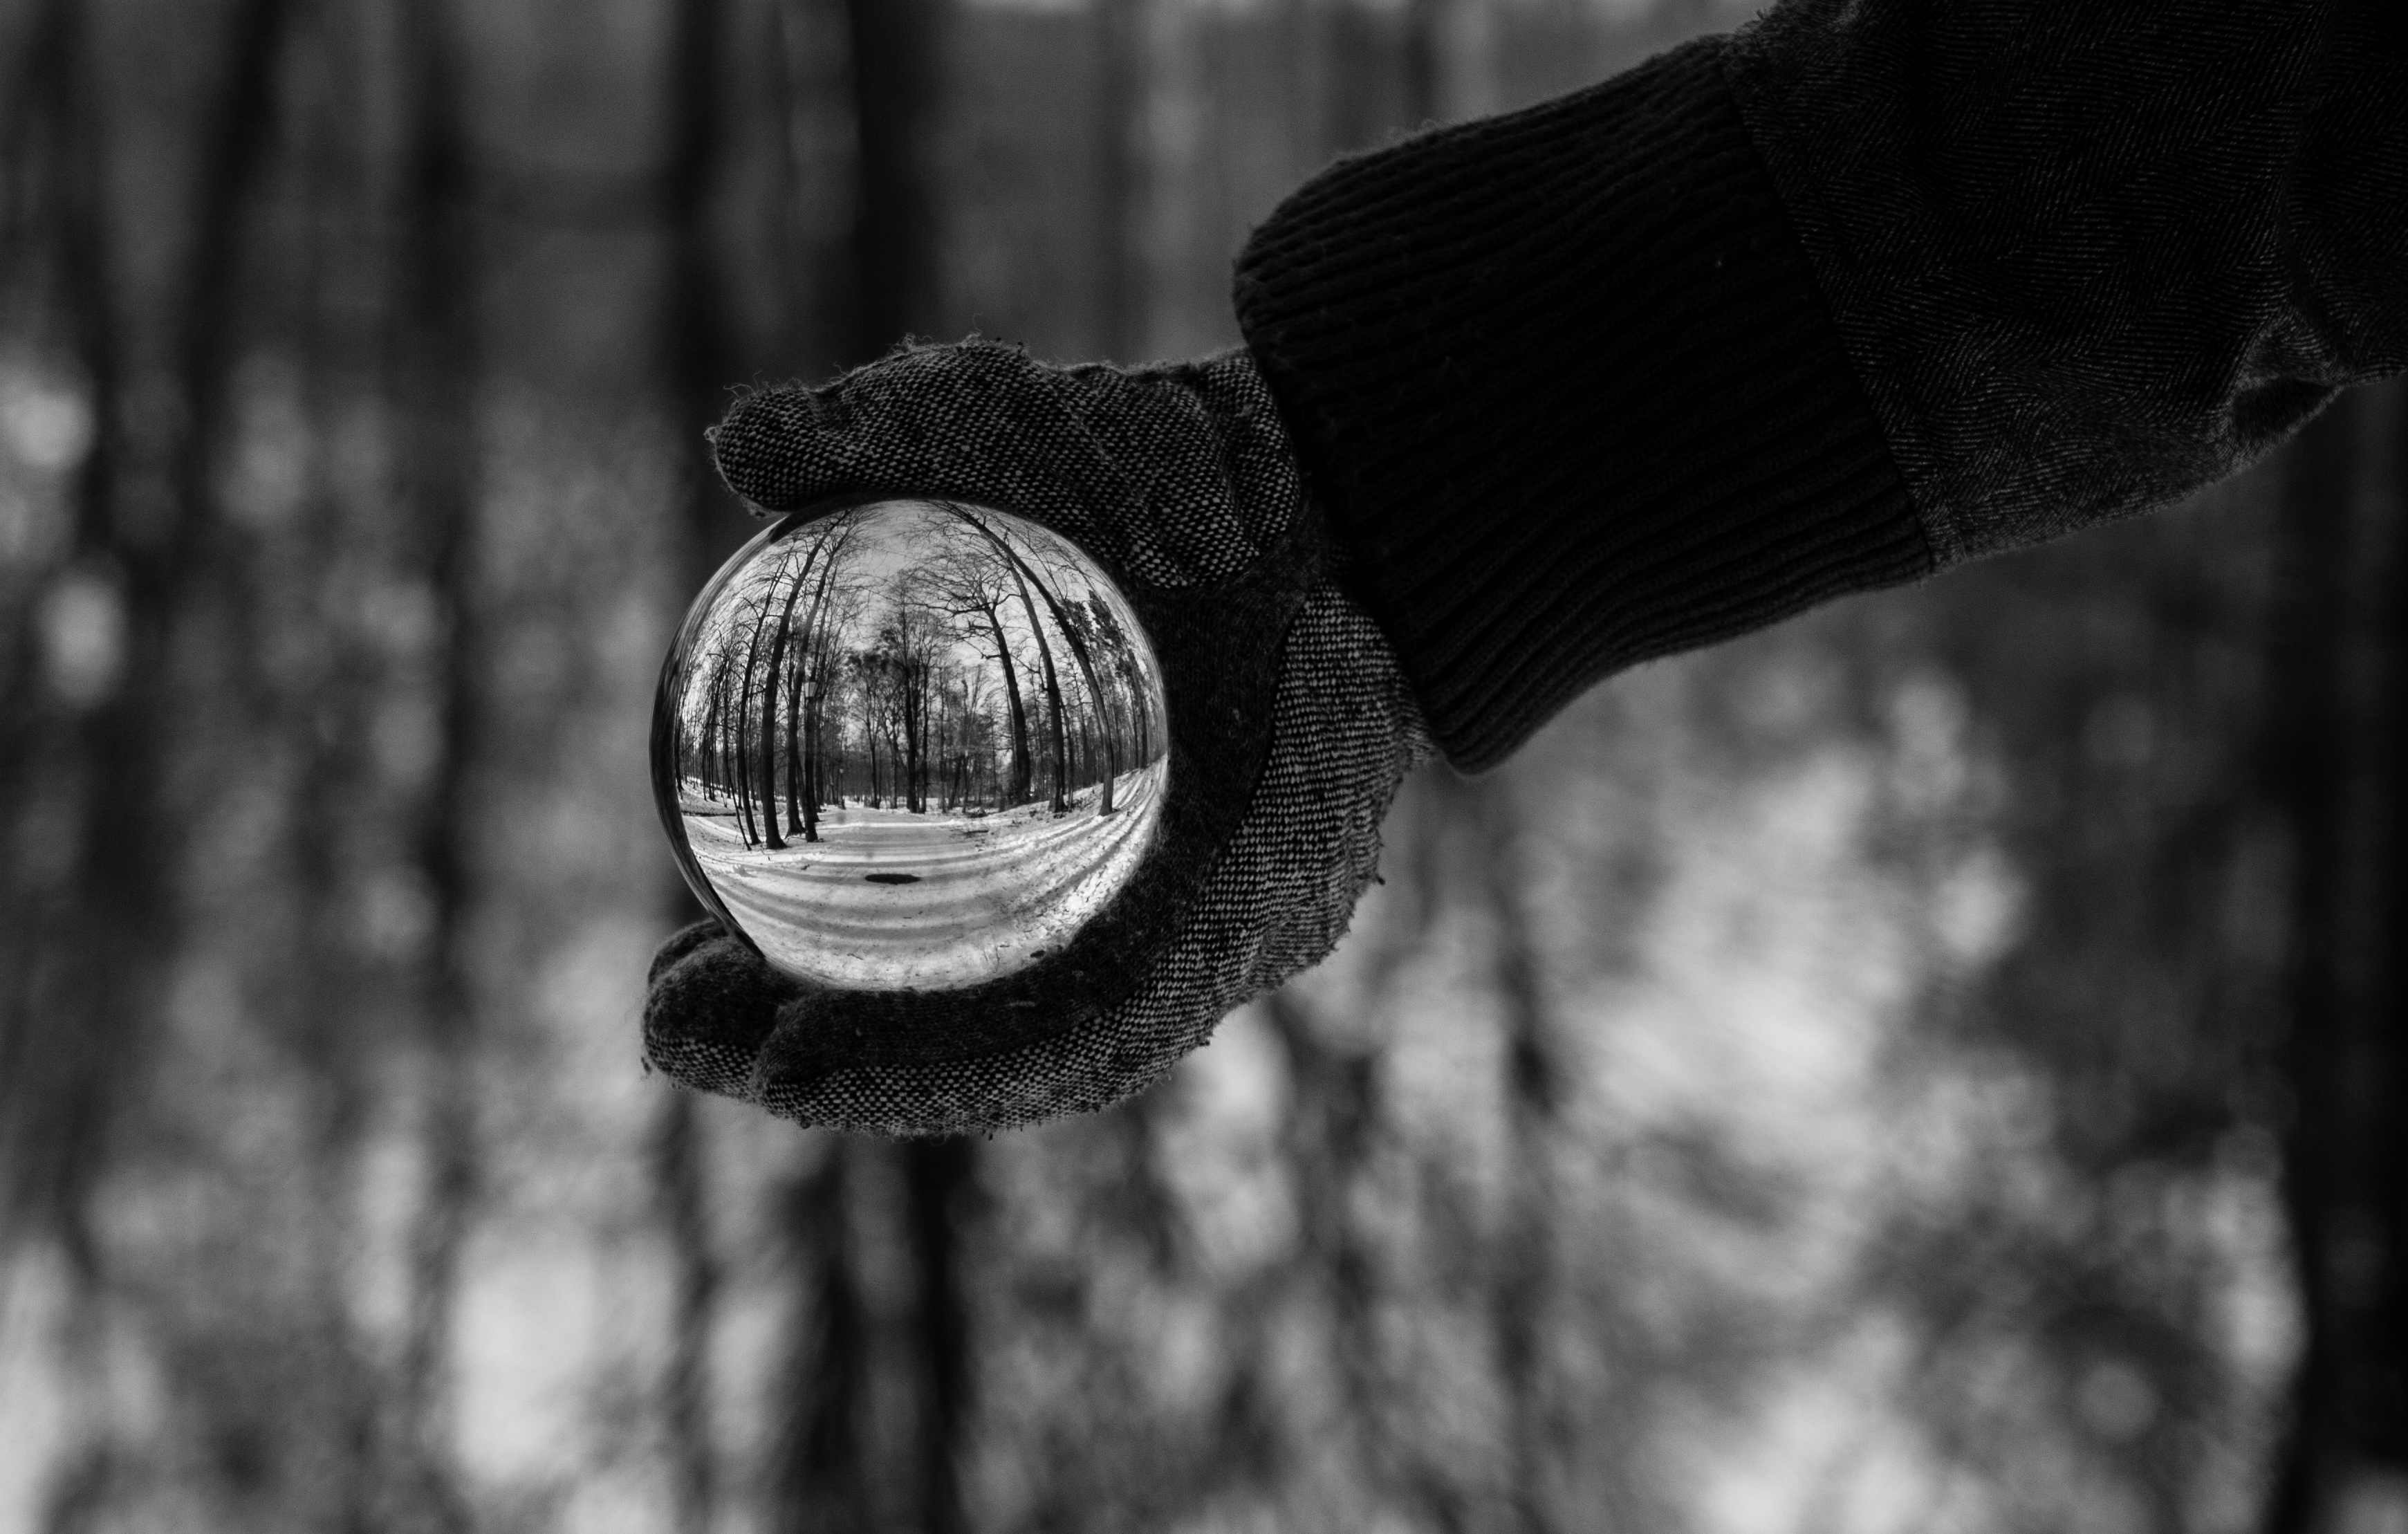
hand, light, black and white, white, glove, photography, sunlight, green, darkness, black, monochrome, lighting, close up, photograph, ball, crystal, macro photography, monochrome photography, single lens reflex camera